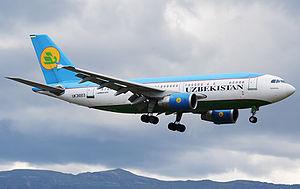
L'Airbus A310 est un modèle d'avion de ligne long courrier biréacteur à fuselage large construit par Airbus de 1982 à 1998 sur la base de l'Airbus A300. Il est similaire au Boeing 767.